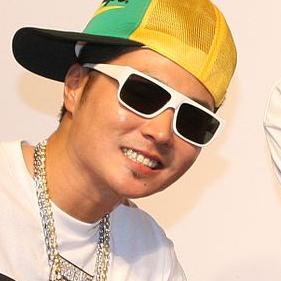
Age: 30